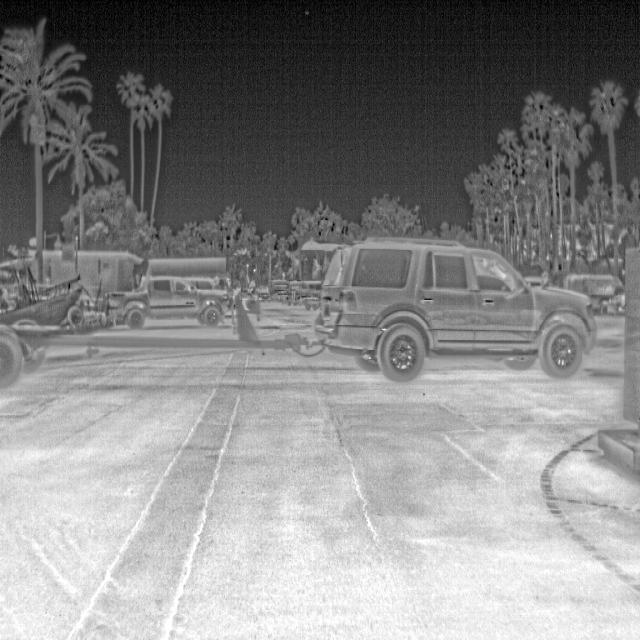
Detected objects:
label: person